Barbara Tsakirgis

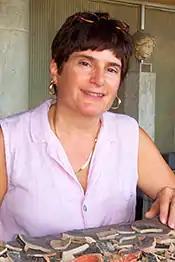

Barbara Tsakirgis (1954 – January 16, 2019) was an American classical archaeologist with specialization in Greek and Roman archaeology, particularly of ancient Greek houses and households. She worked in the archaeological excavation sites in Sicily and Athens for her doctoral thesis from Princeton University on the subject of Hellenistic houses at Morgantina. Her thesis was published as "The Domestic Architecture of Morgantina in the Hellenistic and Roman Periods" (1984). She taught at the Vanderbilt University's Department of Classical Studies and was an associate professor